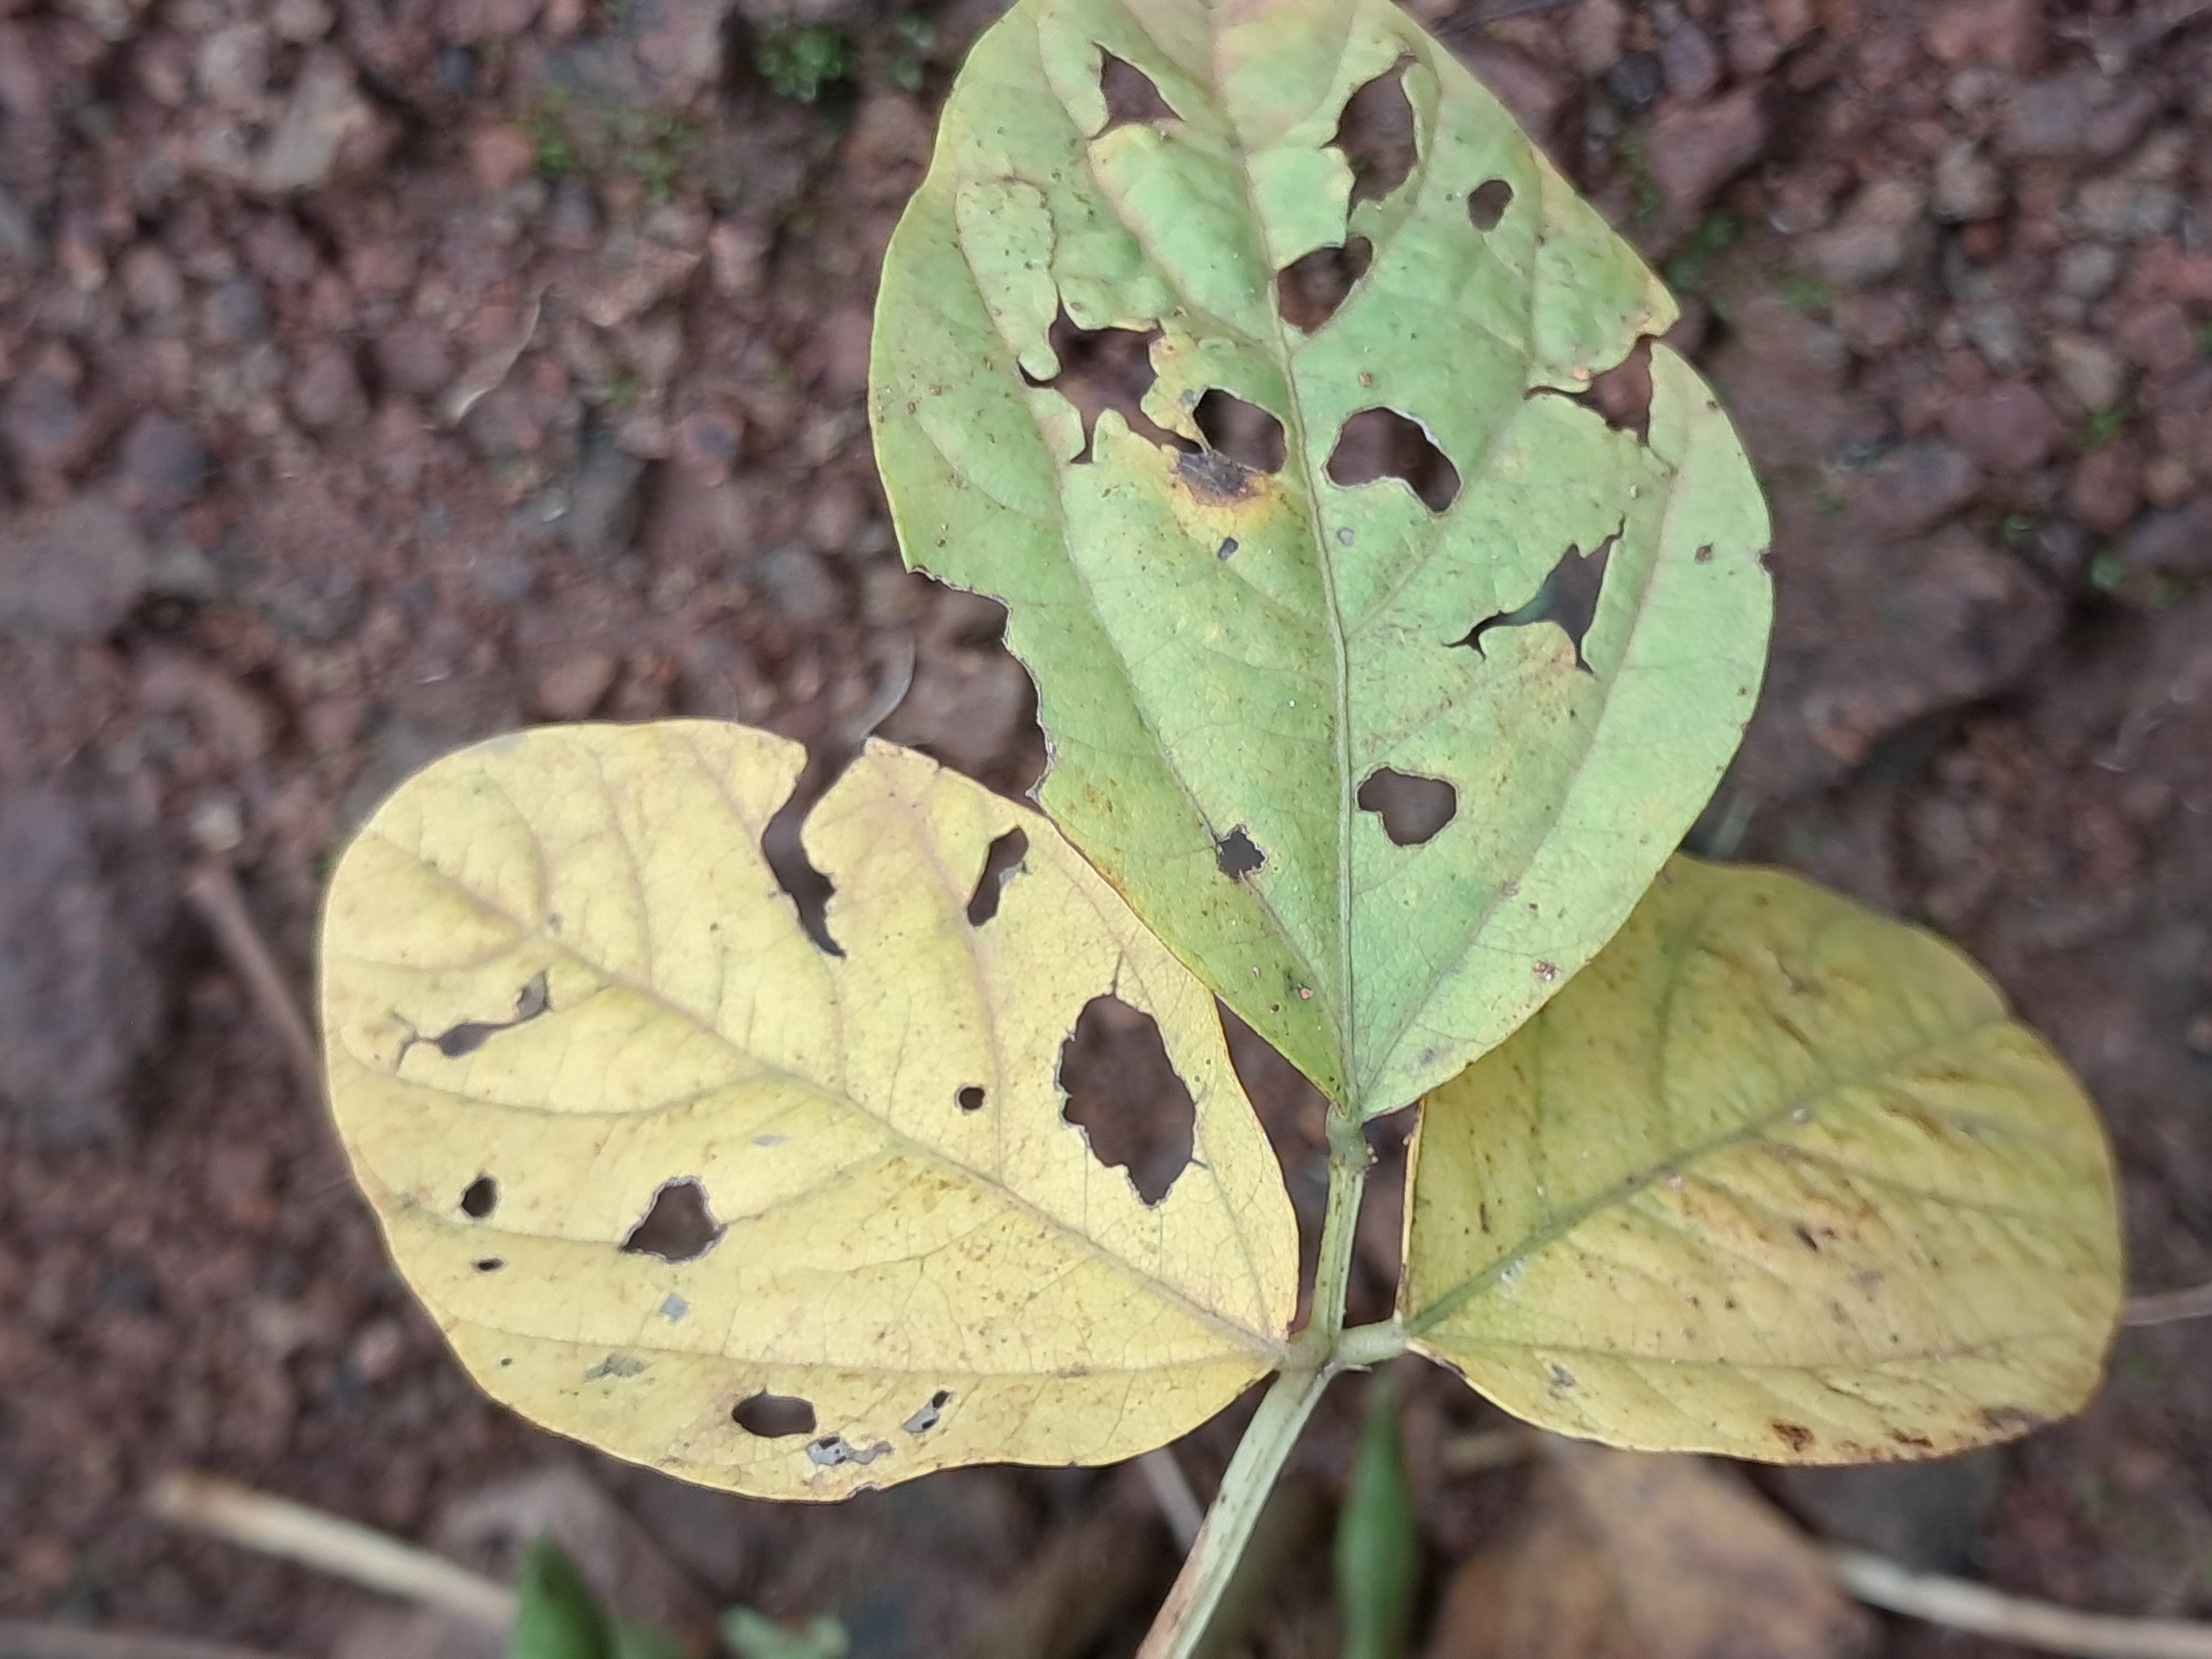
Label: Caterpillar_Semilooper_Pest